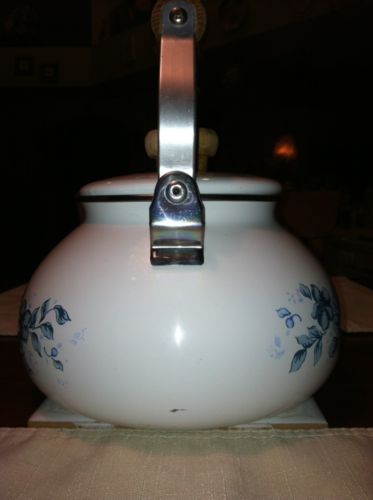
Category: kettle